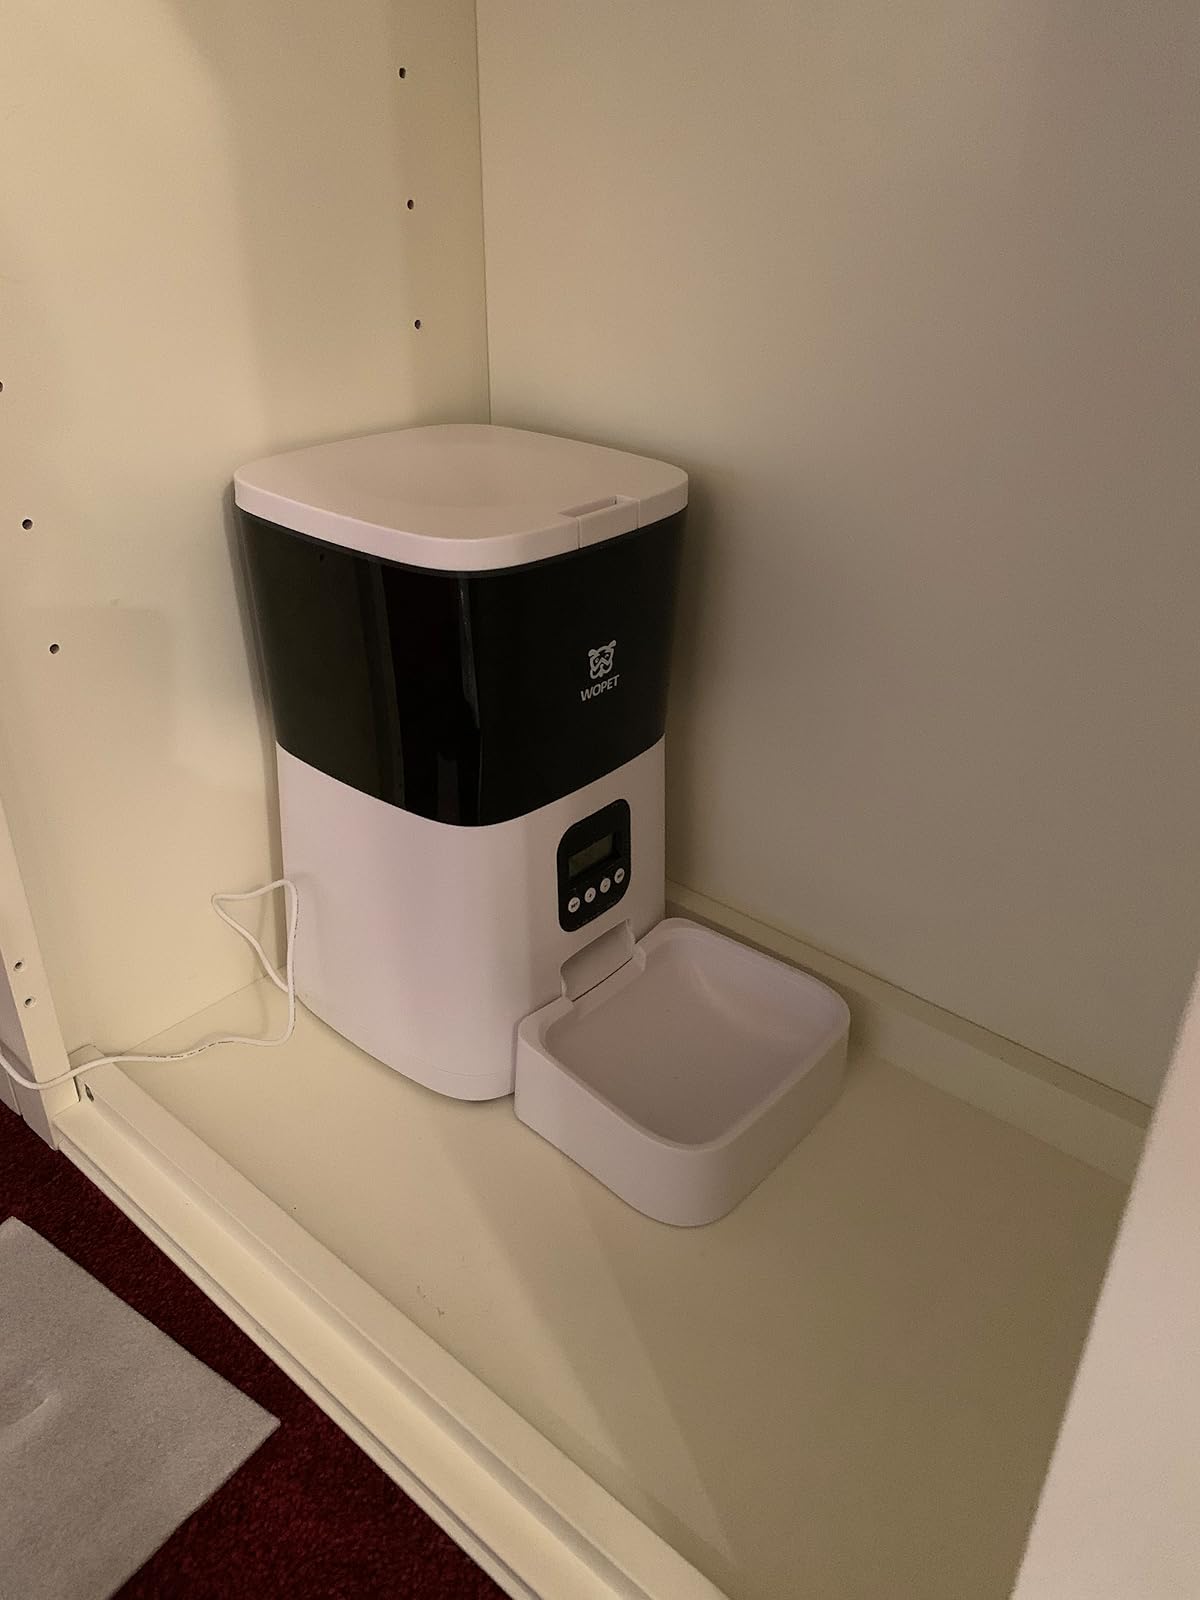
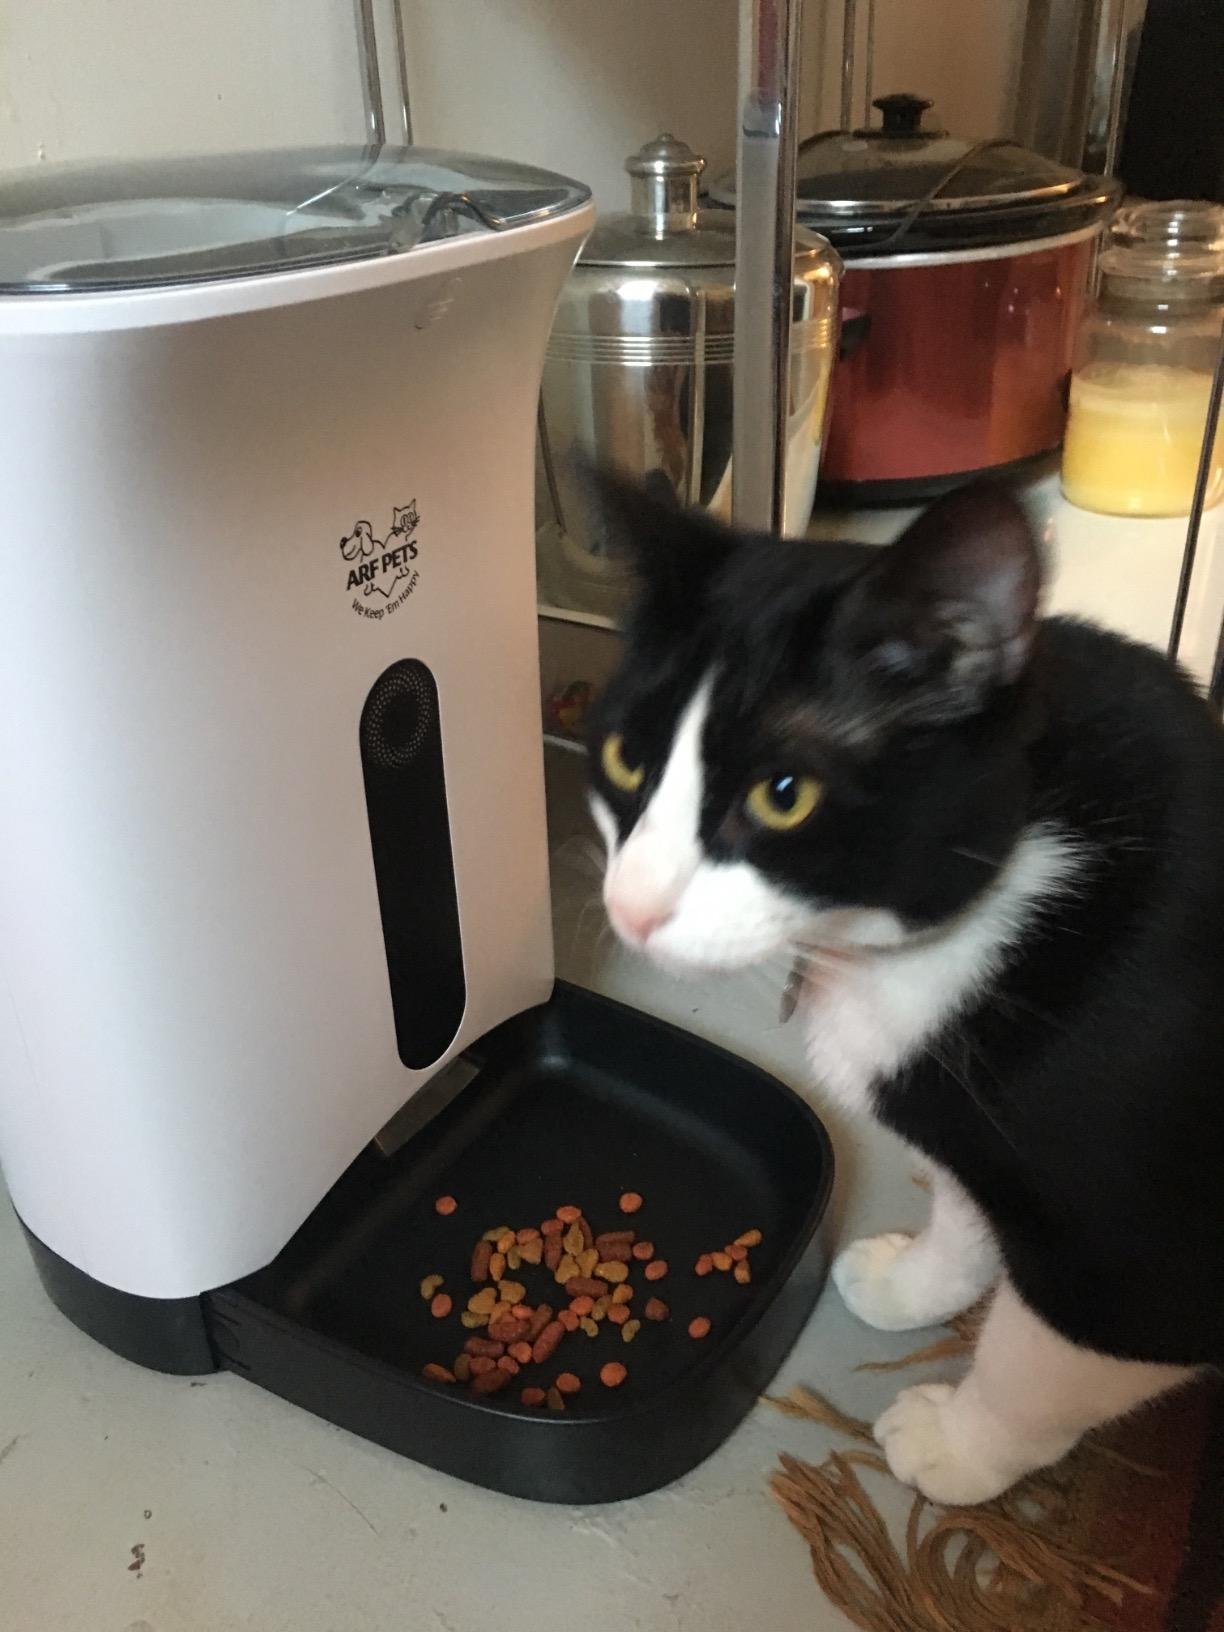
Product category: items_feeder
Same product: no